Kettlethorpe, Lincolnshire

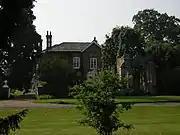
Kettlethorpe Hall

The moat surrounding Kettlethorpe Hall survives in part on all four sides of a rectangle and presumably is the remnant of the manor later held by the Swynford family in the 14th and 15th centuries, including Katherine Swynford, subsequent third wife of John of Gaunt, and Duchess of Lancaster.